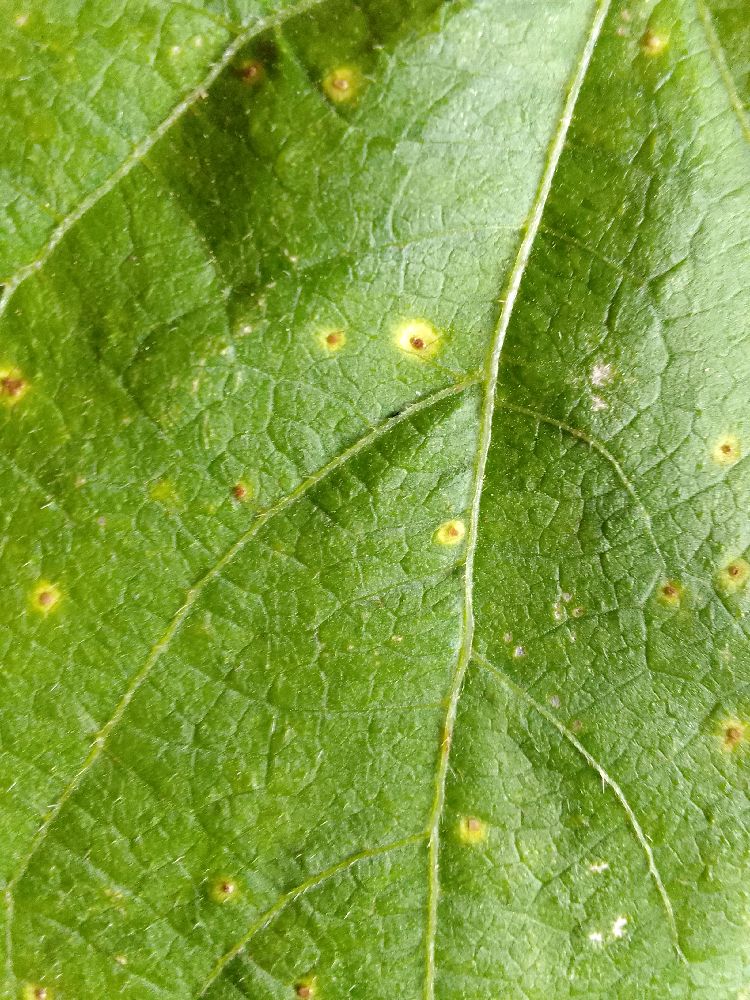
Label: rust